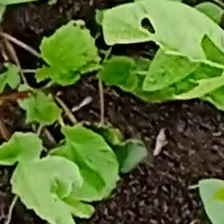
Weed species: Little_Mallow(Malva parviflora)